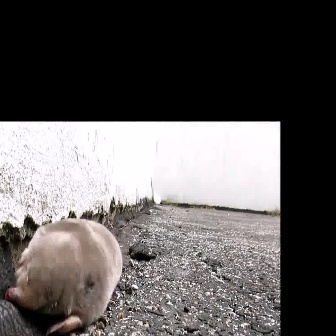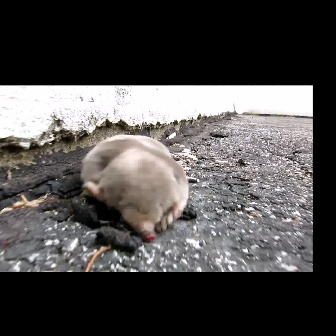
  Please identify the target specified by the bounding box [4,217,122,336] in the first image and locate it in the second image. Return the coordinates in [x_min,y_min,x_max,y_max] format.
Answer: [79,133,189,243]